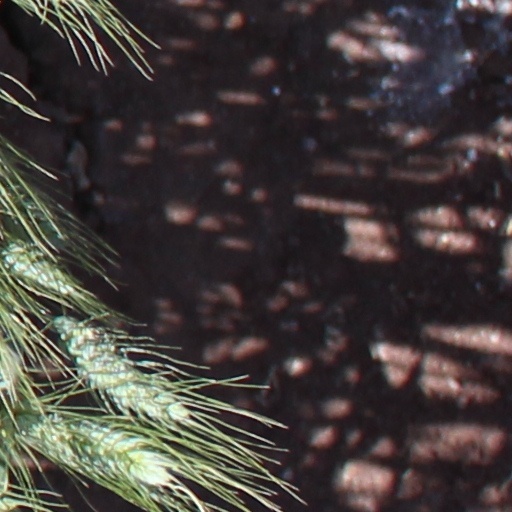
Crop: wheat